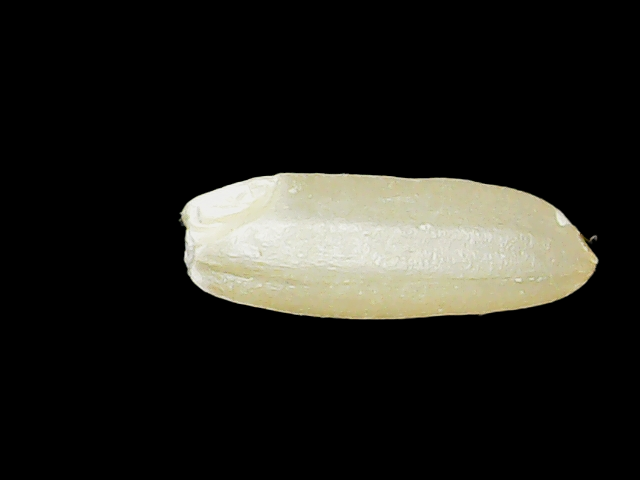
Rice variety: Binadhan12